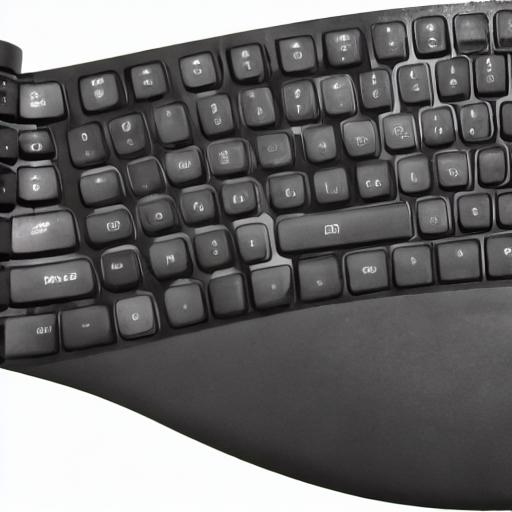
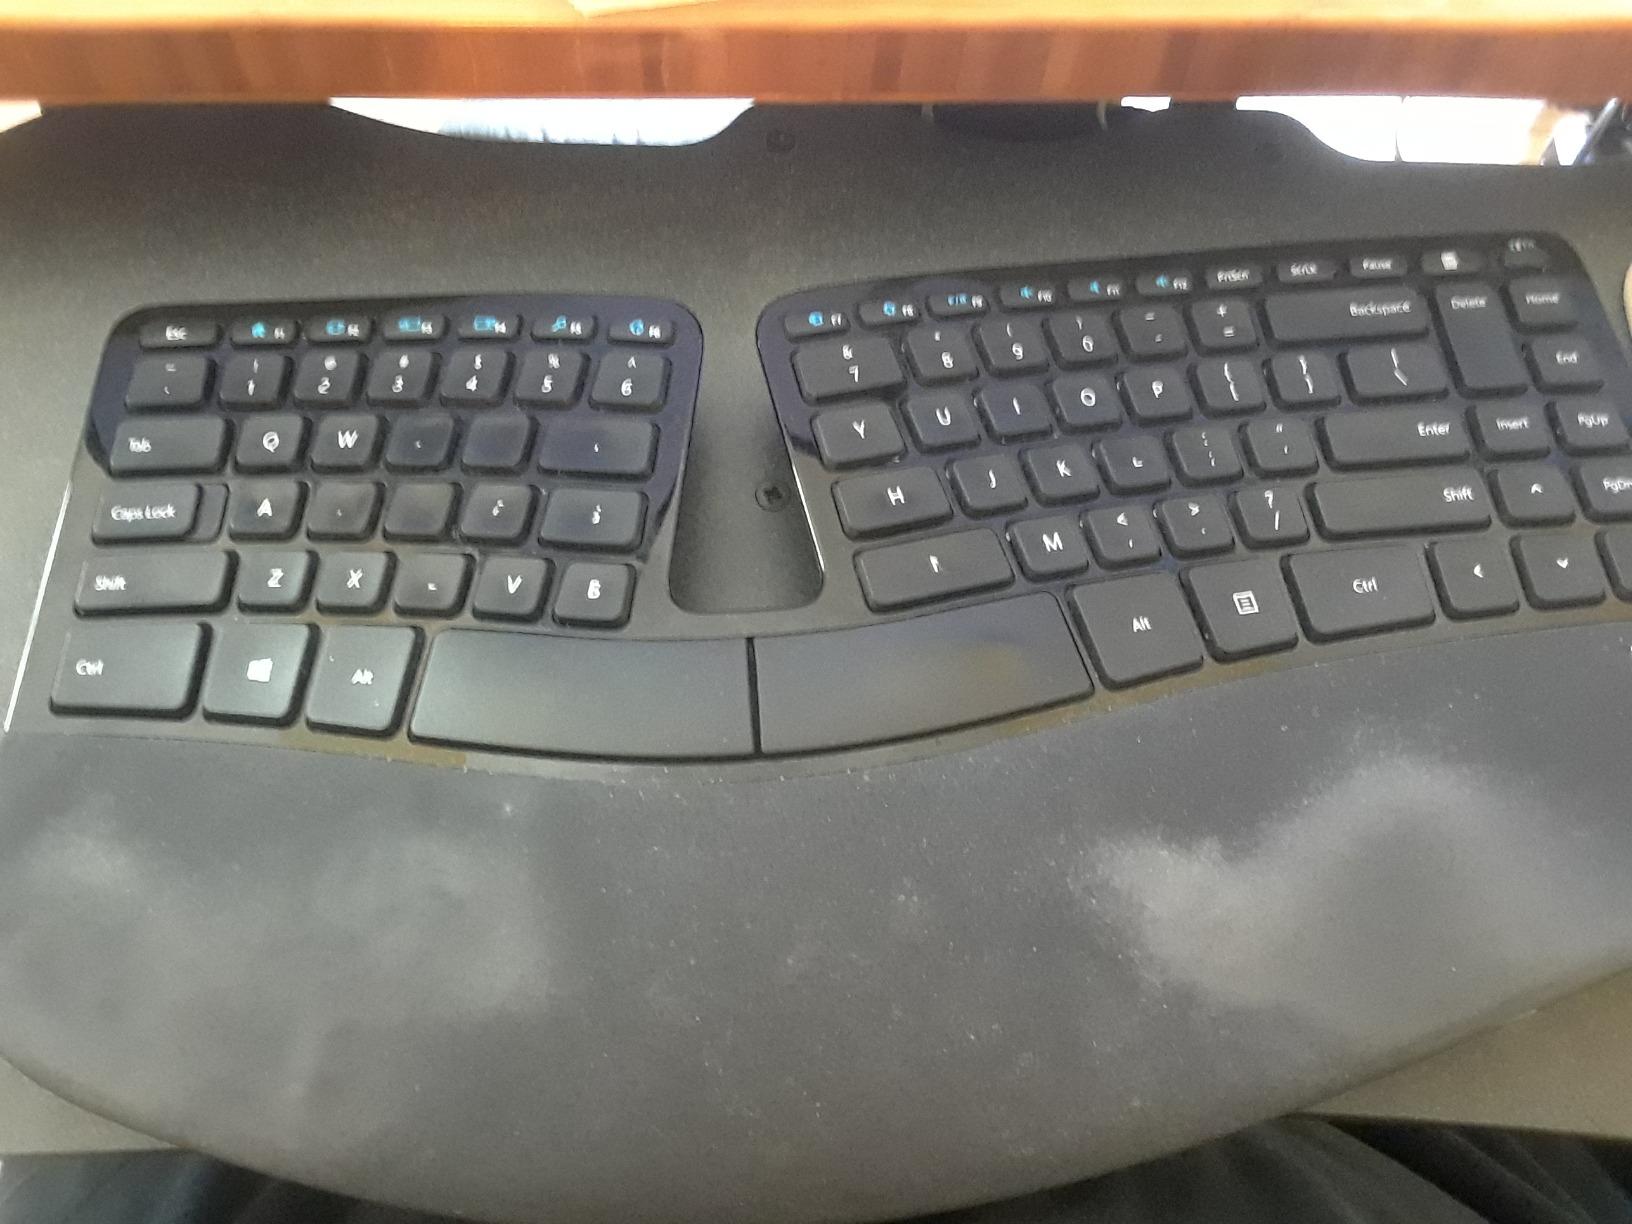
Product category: keyboard
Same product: no